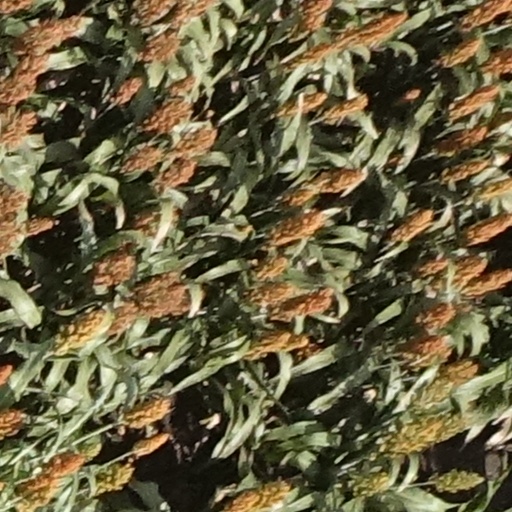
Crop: sorghum